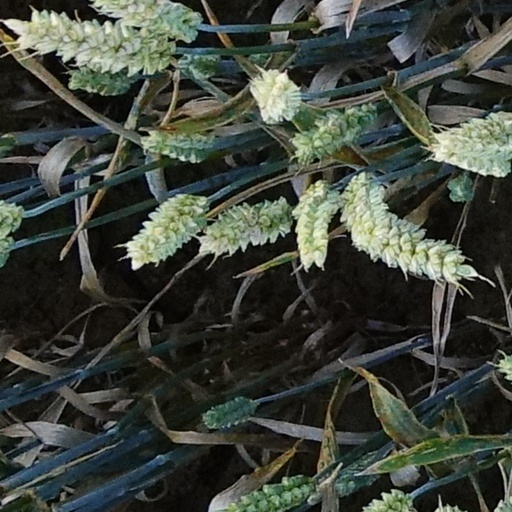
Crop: wheat